Blow Me (One Last Kiss)

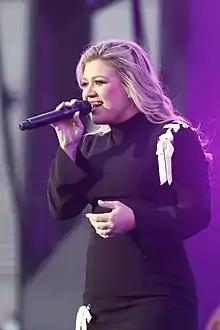
Kelly Clarkson performing at the 2018 Department of Defense Warrior Games Opening Ceremony

On June 19, 2012, Pink announced "Blow Me (One Last Kiss)" as the lead single from "The Truth About Love", confirming that it would be released on July 9. However, the demo version of the song leaked onto the Internet one week ahead of schedule. In response, the release date had to be pushed forward. "Blow Me (One Last Kiss)" was released for streaming via Pink's website on July 2, 2012, and for digital download in various countries the following day, through RCA Records. In Germany, the song was released for digital download and serviced to contemporary hit radio stations on July 6, 2012, through Sony Music. It impacted US hot adult contemporary and contemporary hit radio on July 10, 2012. A CD single version of the song was released in Australia and Germany on July 27, 2012, by Sony Music. The release of "Blow Me (One Last Kiss)" was delayed in the United Kingdom. RCA Records distributed the song to UK mainstream radio stations on August 22, 2012, before releasing it for digital download on August 31, 2012.